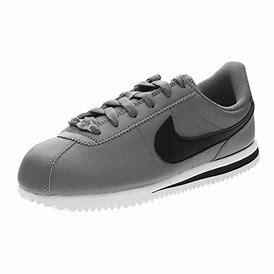
Brand: Nike
Model: Cortez Basic SL